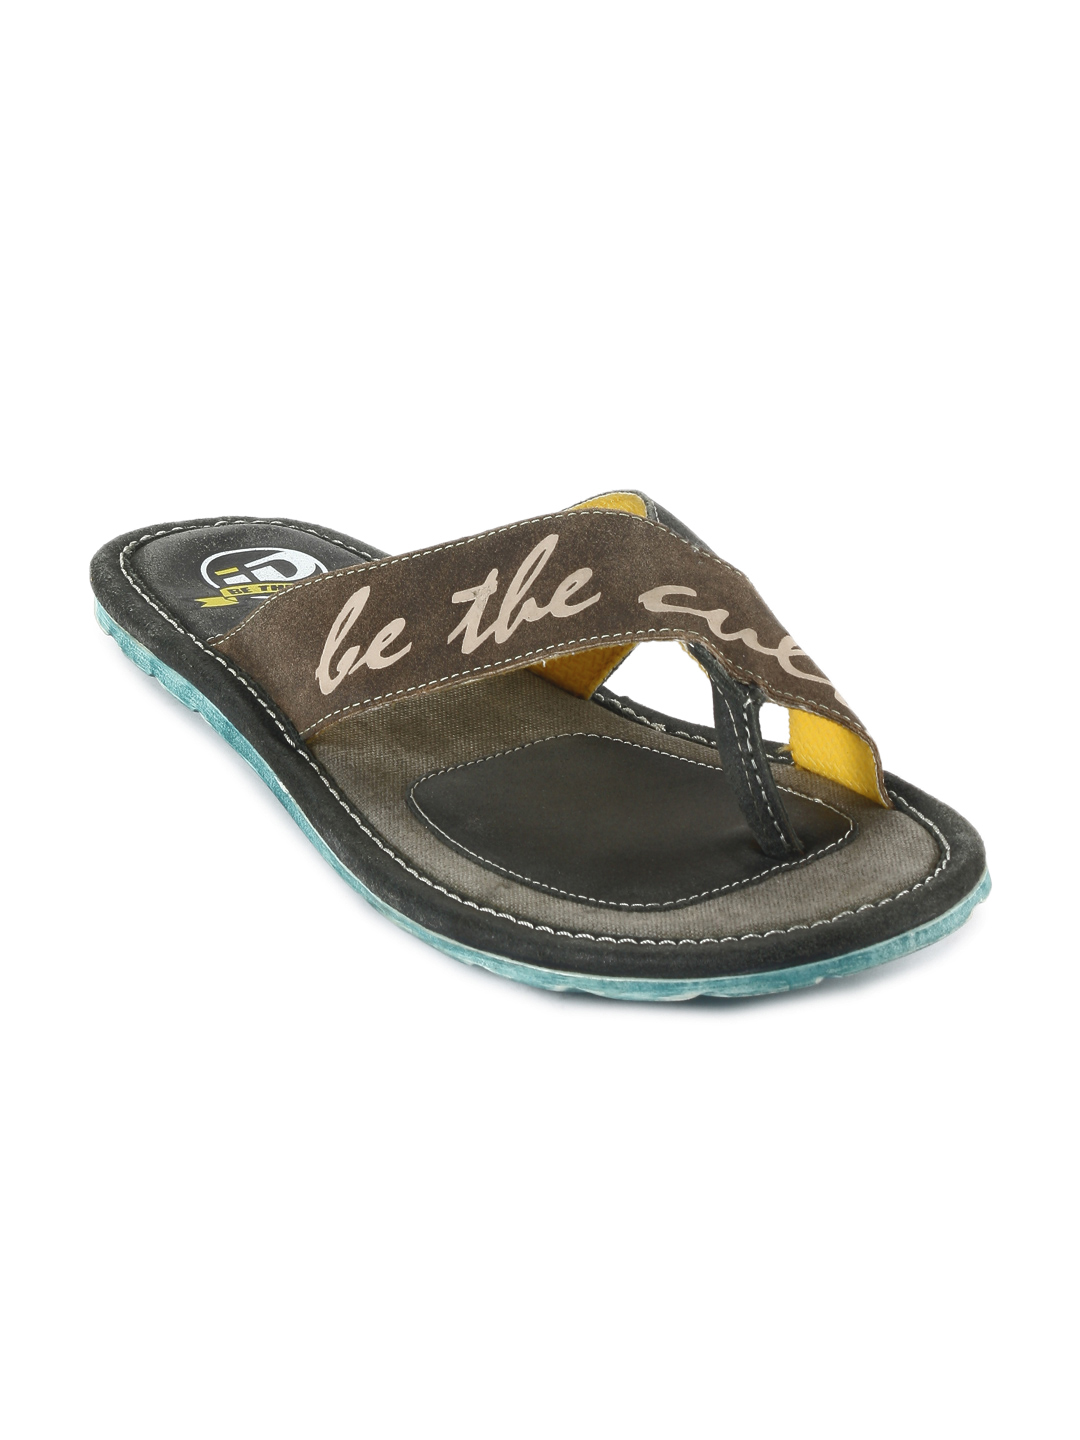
ID Men Grey Casual Sandals
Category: Footwear / Sandal / Sandals
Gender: Men
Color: Grey
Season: Fall 2012
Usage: Casual